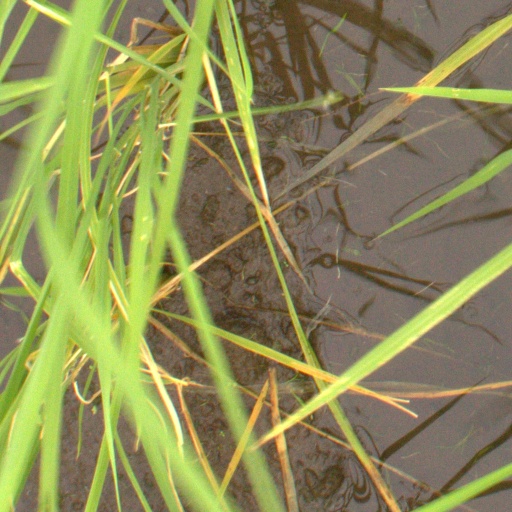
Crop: rice